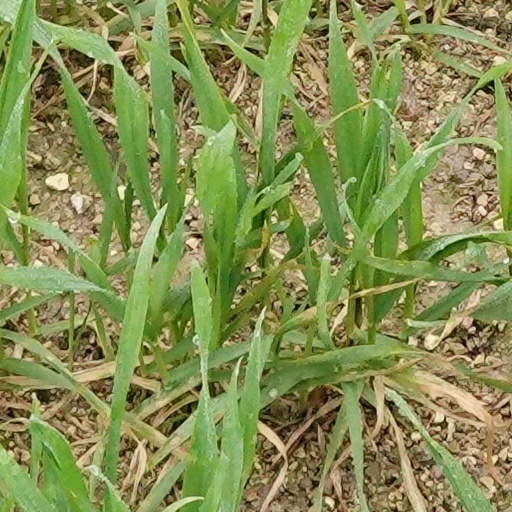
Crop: wheat